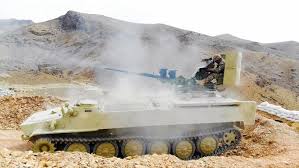
Label: MT_LB